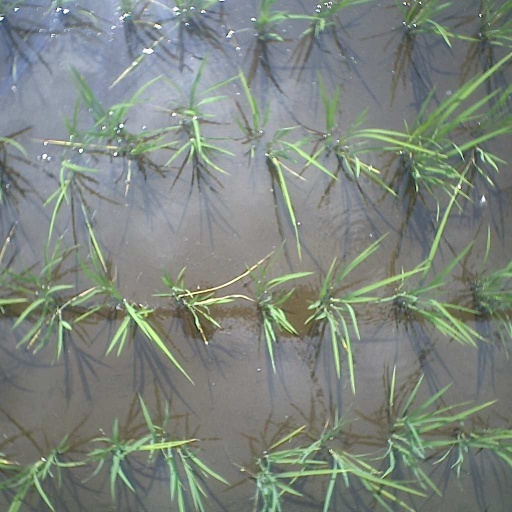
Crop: rice